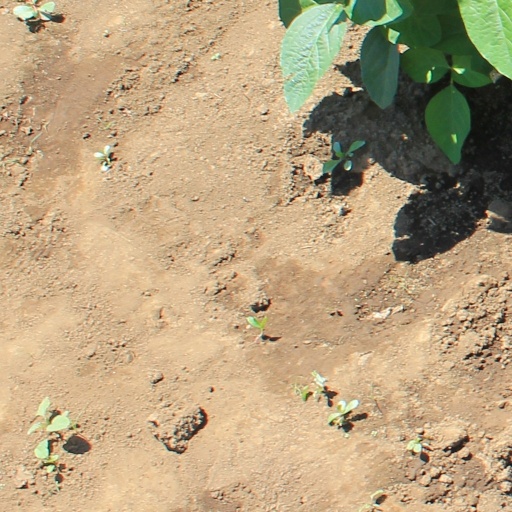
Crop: soybean